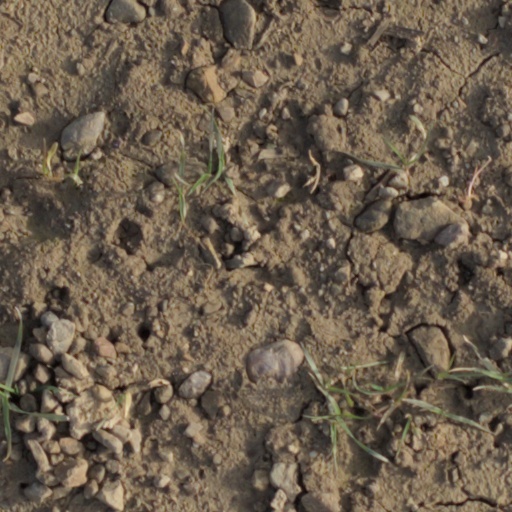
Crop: wheat